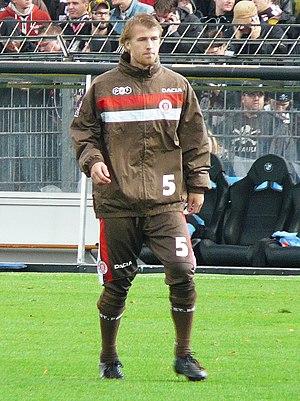
Jonathan Beaulieu-Bourgault est un footballeur international canadien né le 27 septembre 1988 à Montréal. Il joue au poste de milieu avec défensif en 2ᵉ et 3ᵉ division allemande ainsi qu'avec la sélection du Canada.